Jollibee

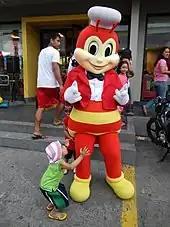
Jollibee mascot in Trece Martires, Cavite

The Yumburger (also spelled as Yum Burger, or Yum!), one of the first products sold by Jollibee, is a hamburger containing a beef patty topped with mayonnaise. In "The Daily Telegraph", Michael Deacon described the Yumburger as "a slim, floppy, somewhat damp hamburger slathered with a strangely sweet mayo" in his three-star review of a Jollibee location in London.